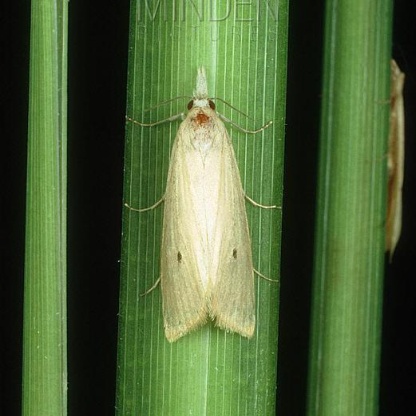
Nhãn: Sâu đục thân (Rice yellow stem borer)